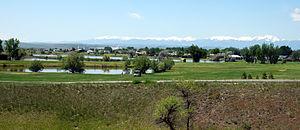
La ville américaine de Three Forks est située dans le comté de Gallatin, dans l’État du Montana. Lors du recensement de 2010, sa population a été estimée à 1 869 habitants.